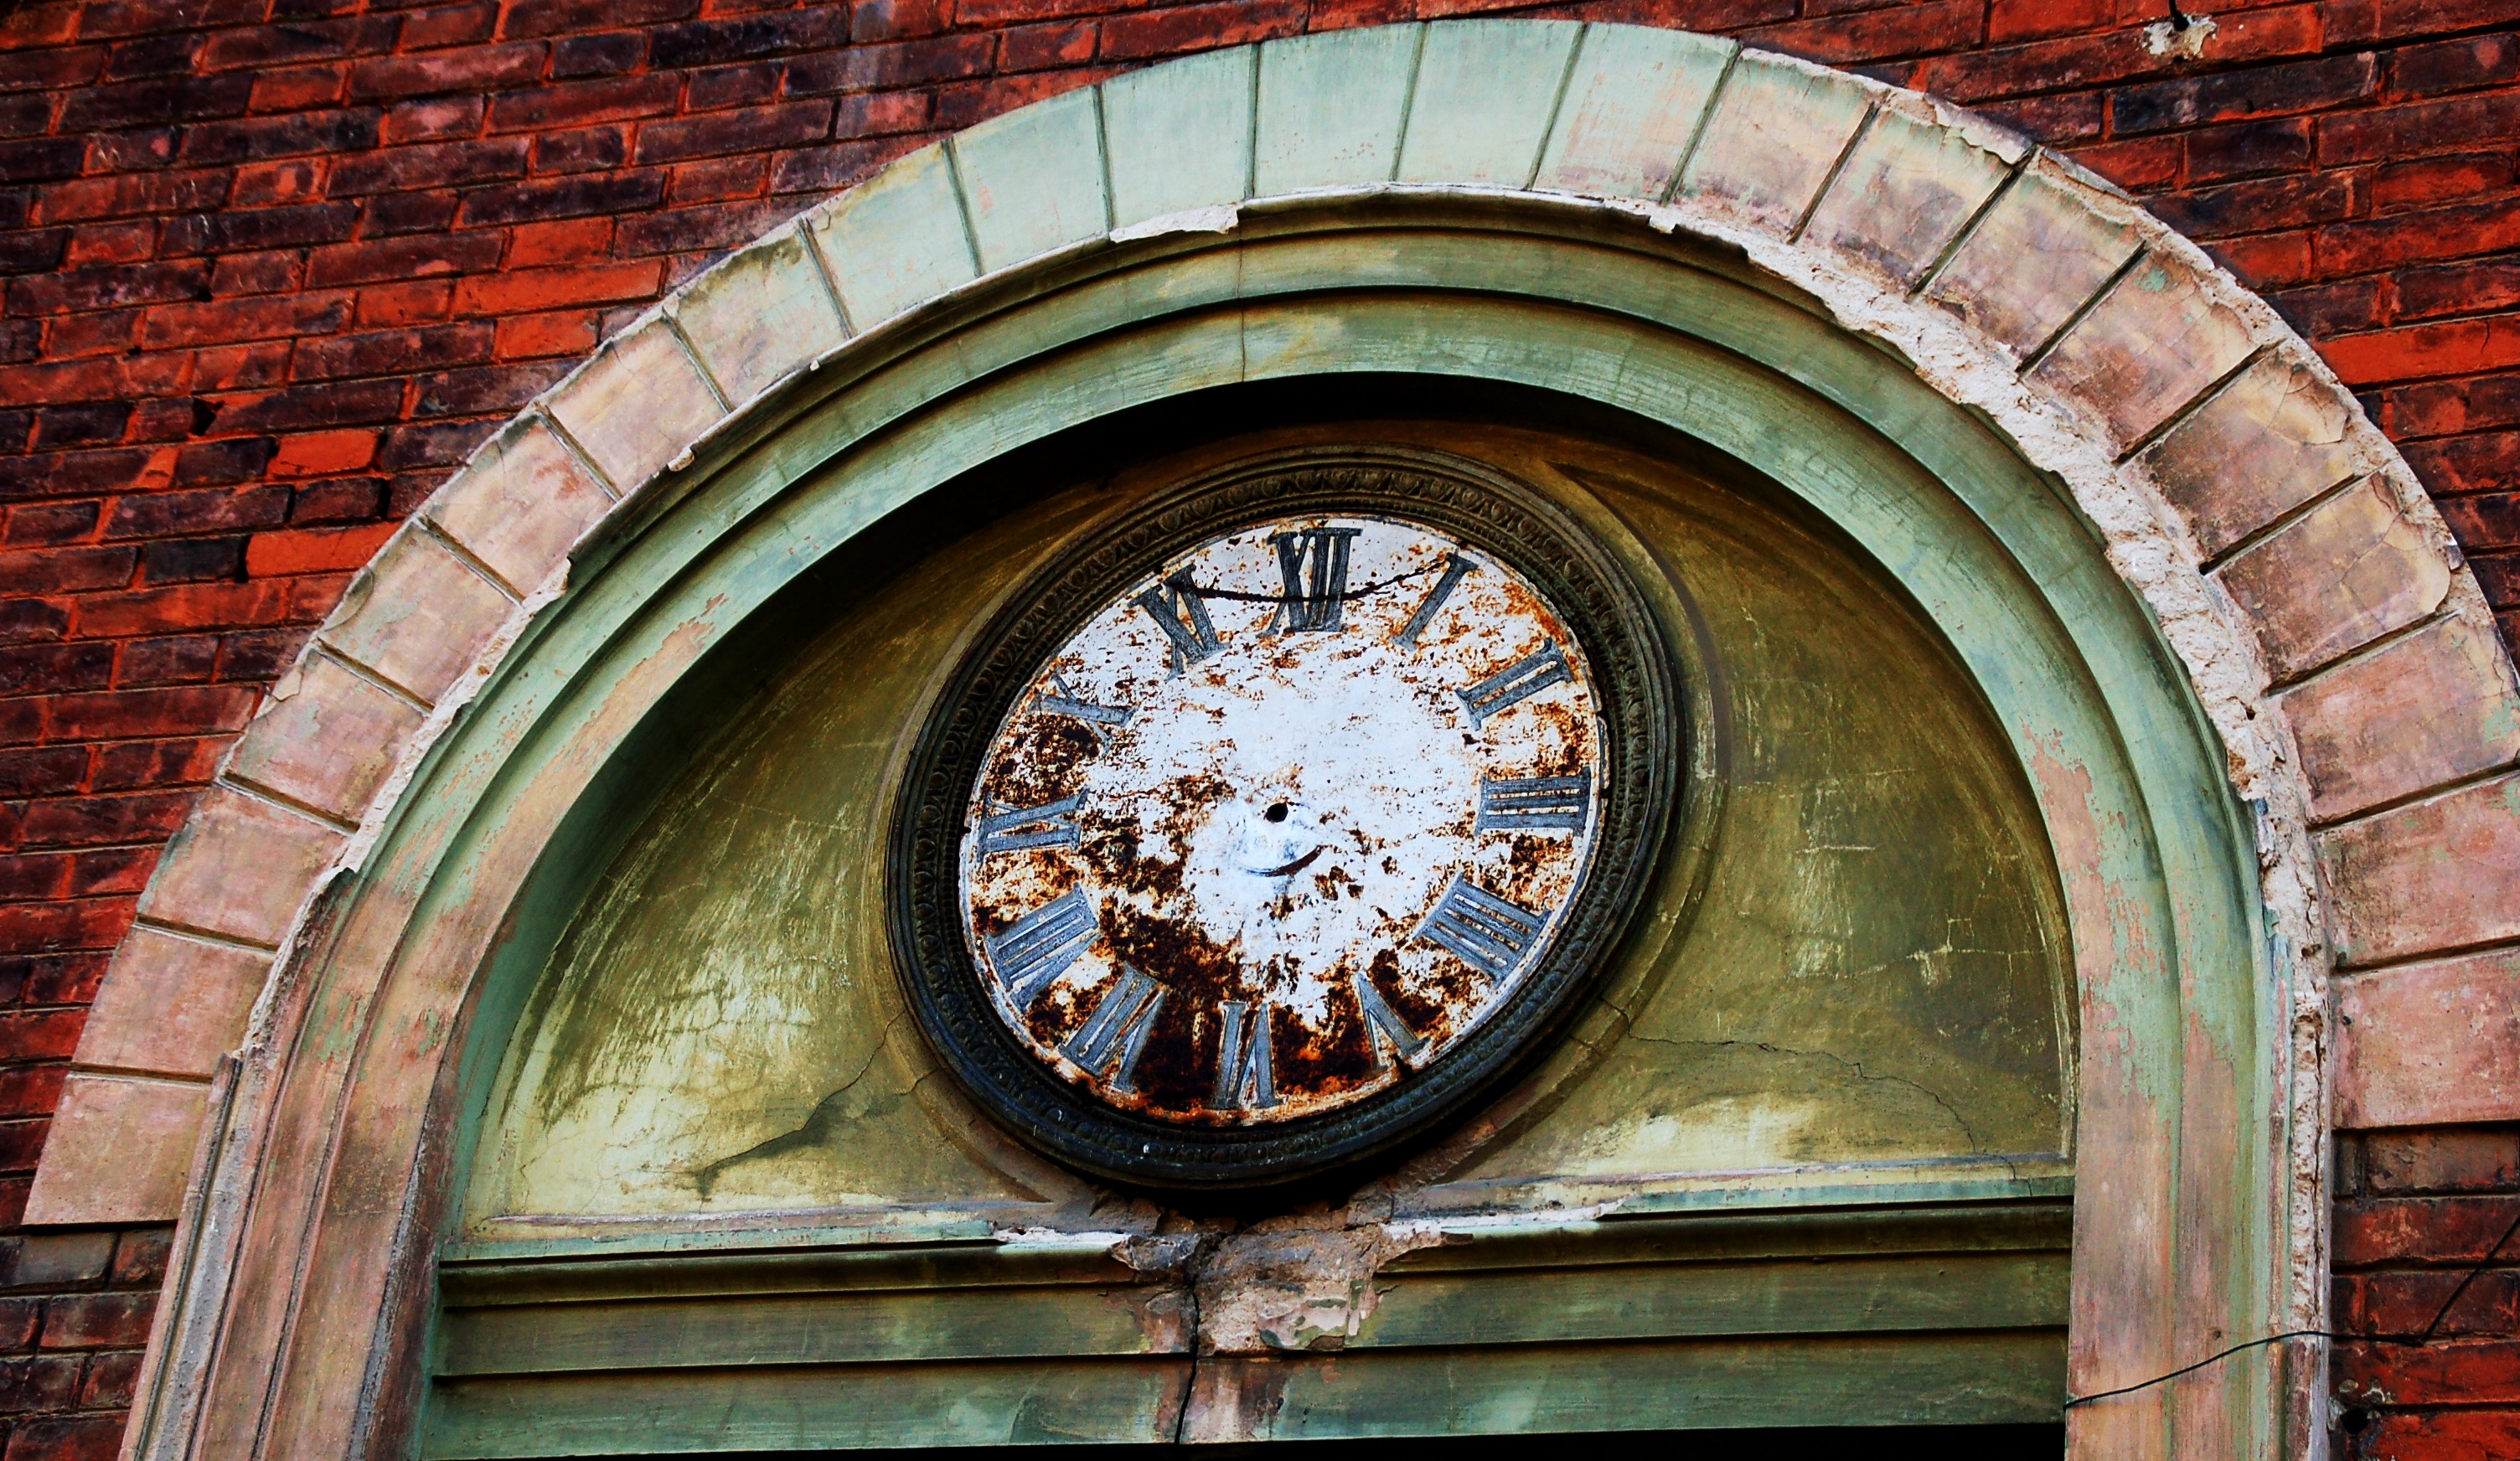
architecture, wood, antique, window, clock, wall, arch, color, church, wall clock, clock face, art, symmetry, shape, station clock